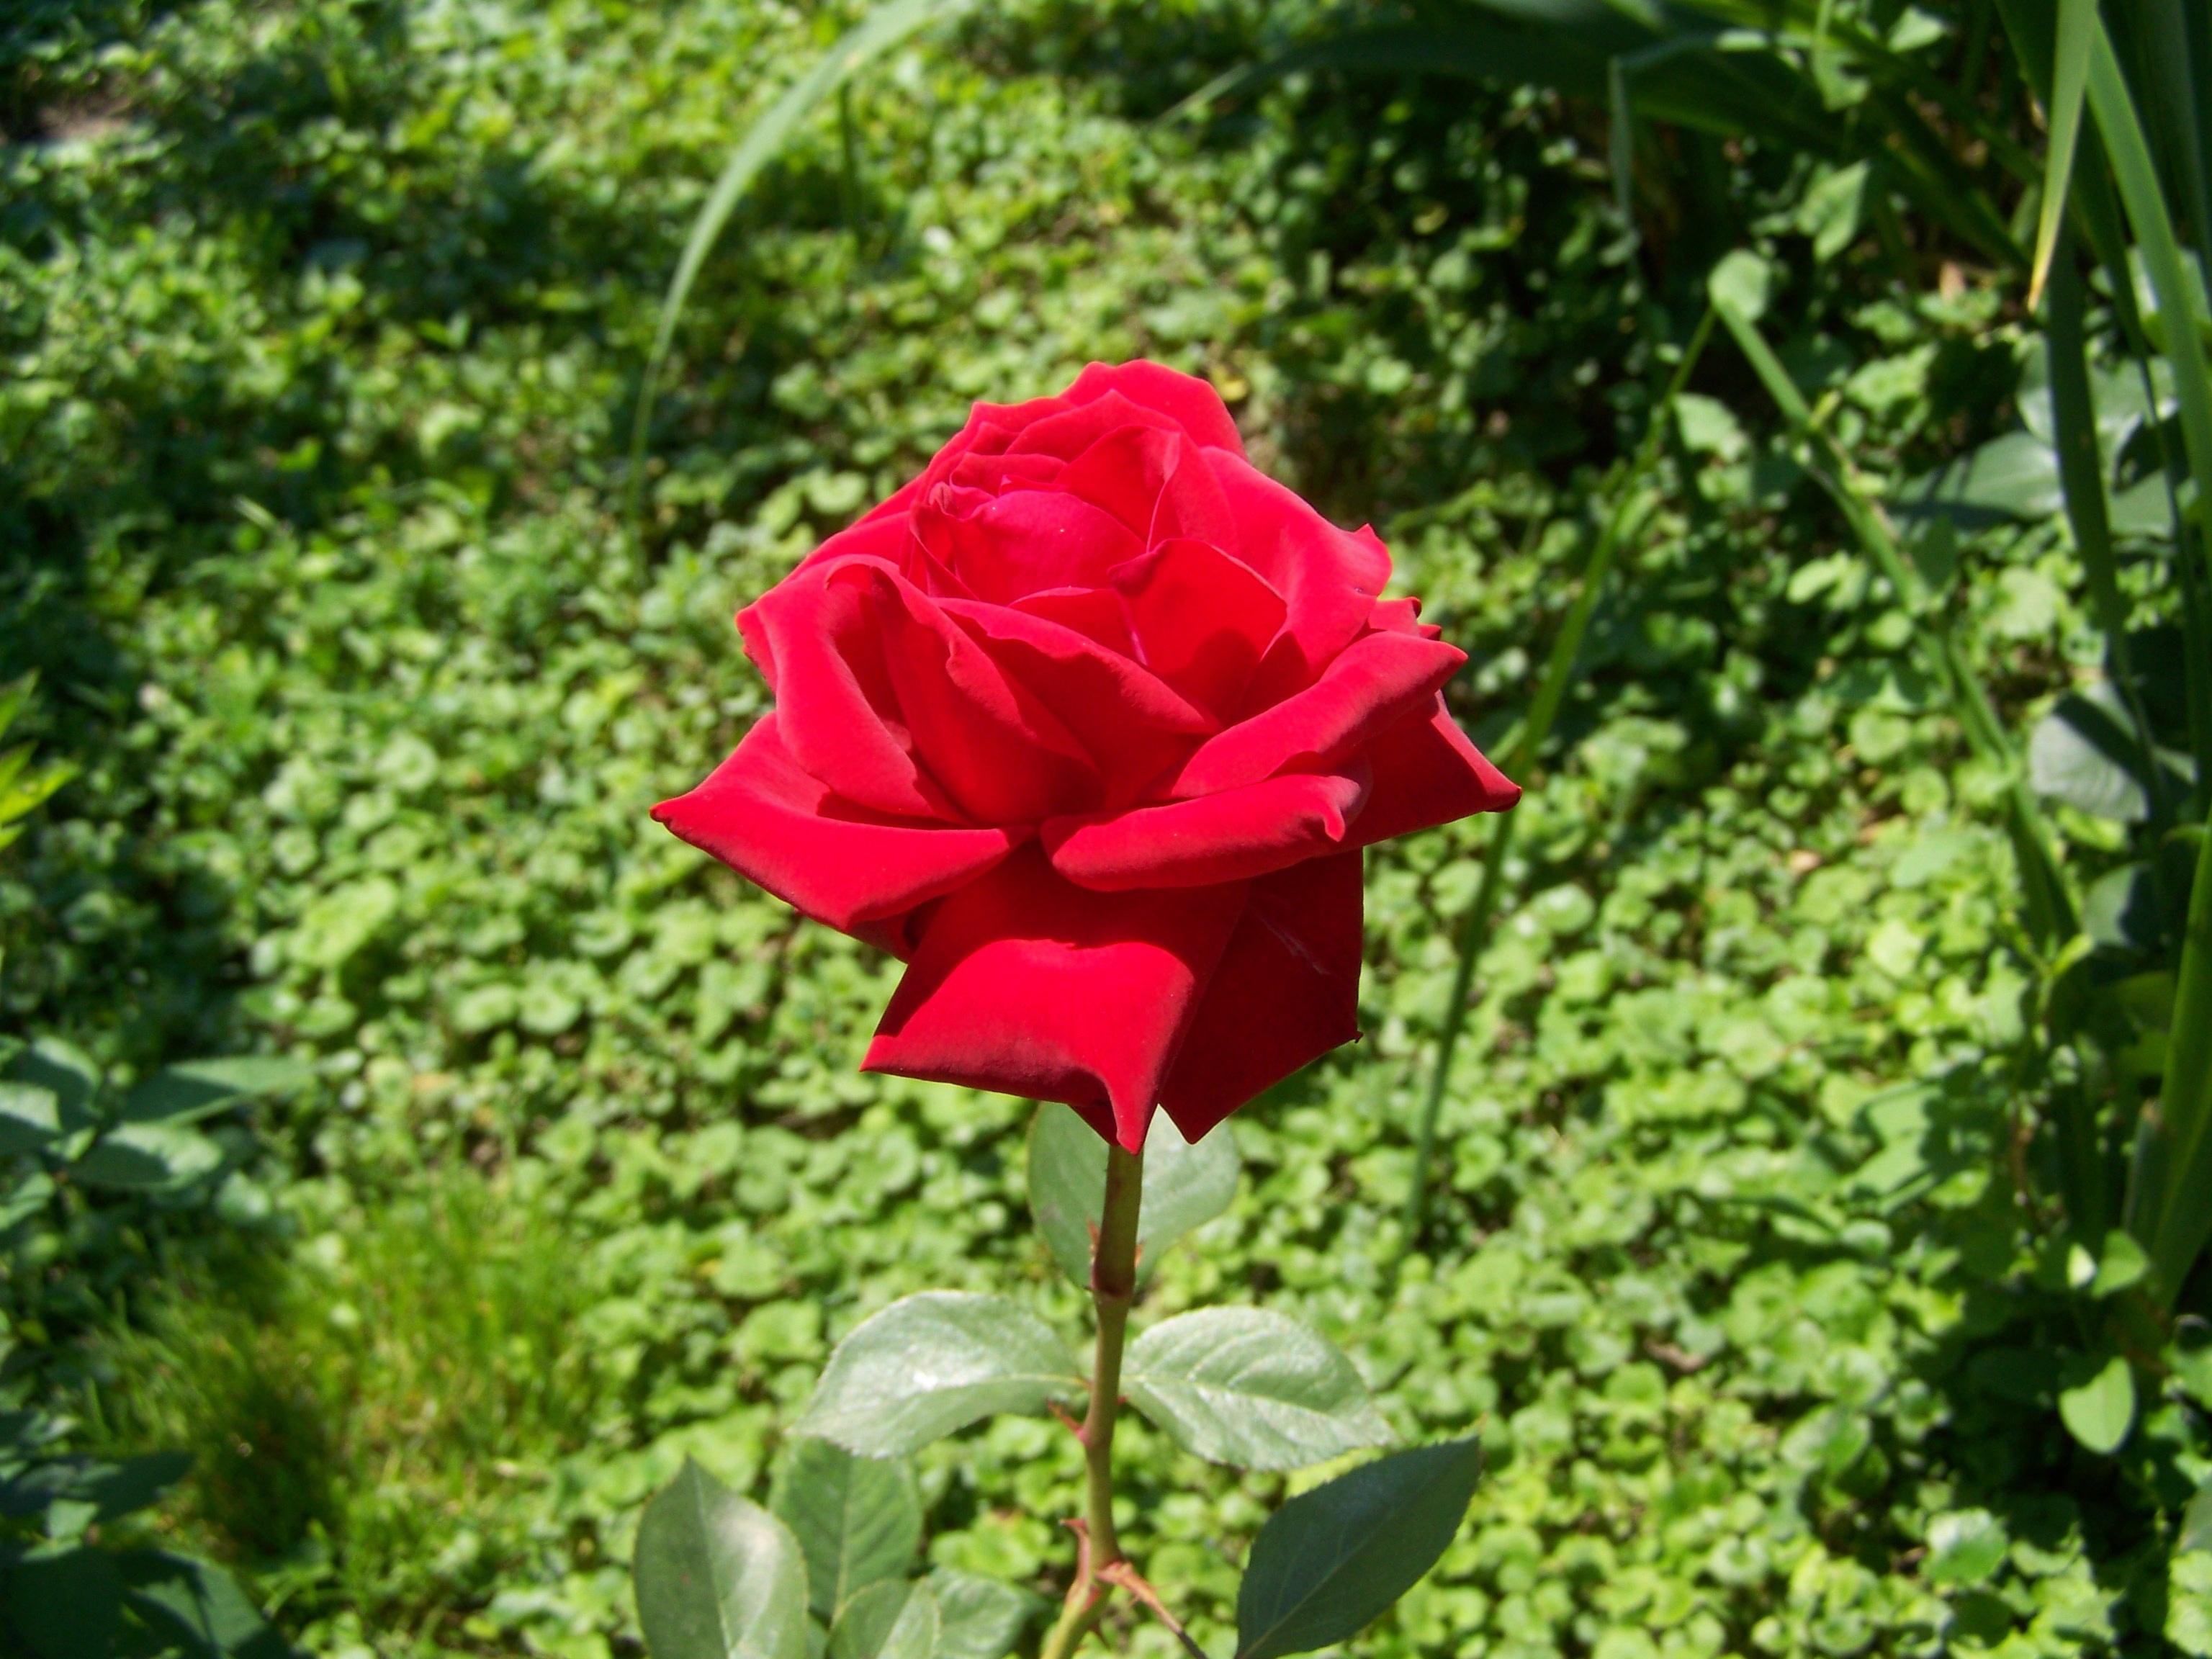
plant, flower, petal, rose, botany, flora, red rose, garden plant, flowering plant, garden roses, rose family, annual plant, land plant, rose order